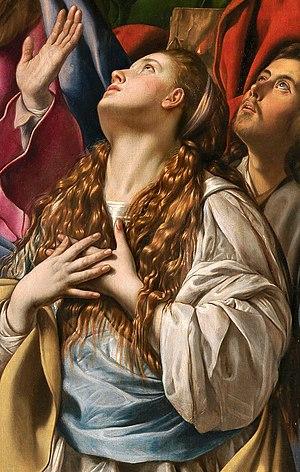
Juan Bautista Maíno ou Mayno, né à Pastrana, baptisé le 15 octobre 1581, et mort à Madrid le 1ᵉʳ avril 1649, est un peintre espagnol de la période baroque. Il commença élève de El Greco et finit maître de Diego Vélasquez, éleva son art aussi haut que le firent les deux sommets qui encadrent sa carrière. Ses contemporains du Siècle d'or espagnol, Lope de Vega et Pacheco de Narváez, l'ont placé au pinacle comme peintre et aux marches du ciel comme homme.